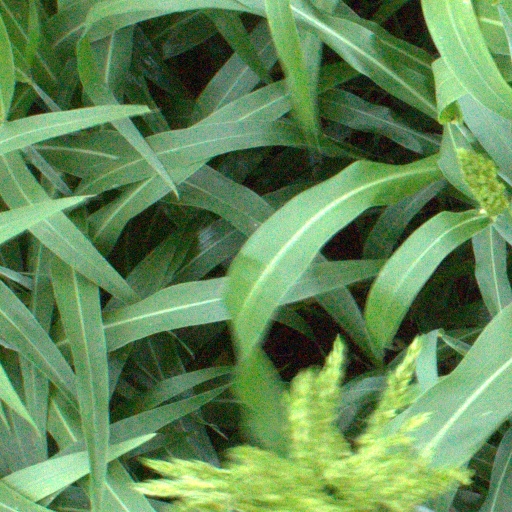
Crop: sorghum